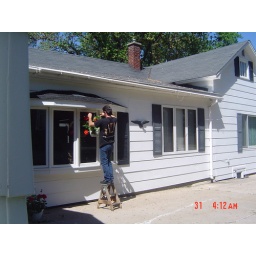
doug hanging flowers by kitchen window